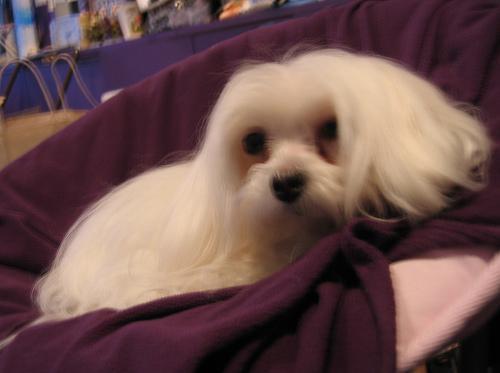
Maltese_dog